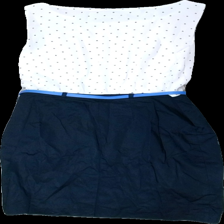
View: back
Type: Dress
Category: Ladies
Brand: H&M
Colors: Blue, White
Material: Upper: 100% Polyester. Bottom shell: 100% cotton. Bottom Lining: 100% Polyester
Pattern: Dots
Cut: Regular
Size: 38
Season: Summer
Price range: 50-100
Recommended usage: Reuse